William F. Dean

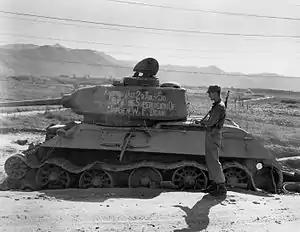
A destroyed tank with writing on it.

Following the retreat from Pyongtaek, the scattered 1st Battalion, 34th Infantry retreated to Chonan, where the rest of the 34th Infantry Regiment was located. L Company of the 3rd Battalion, 34th Infantry was ordered to probe north of the city and meet the advancing elements of the North Korean 4th Infantry Division which was advancing following its two victories. Dean telegraphed the command from Taejon, ordering the rest of 3rd Battalion, 34th Infantry to move up behind L Company. Former regimental commander Lovless moved north to join L Company, along with newly arrived Colonel Robert R. Martin, a friend of Dean's. Around 18:00, Dean ordered Martin to take command of the 34th Infantry Regiment from Lovless. The next morning, July 8, Dean and Walker arrived to see the outcome of the Battle of Chonan which had begun in the night. They discovered Martin had been killed and the regiment again defeated and fleeing in disarray. He ordered it back to the Kum River. Dean ordered the rest of the 21st Infantry to conduct one final delaying action, and in the Battle of Chochiwon from July 10–12 it delayed the North Koreans before being defeated and forced back to the Kum River.